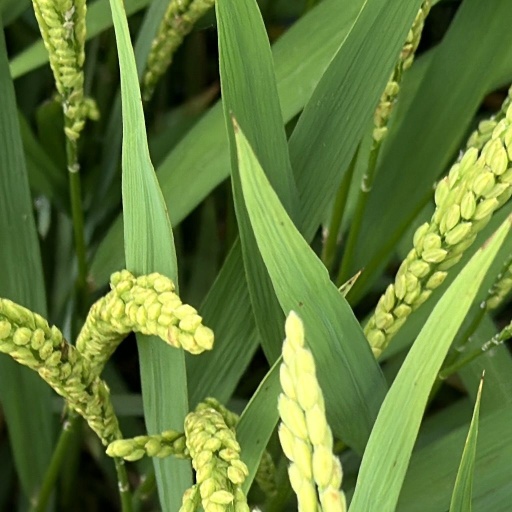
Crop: rice